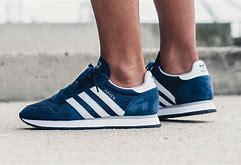
Brand: Adidas
Model: Haven